Alexander Rossi

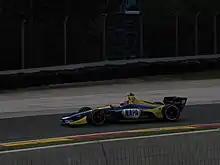
Rossi on track at Road America

Rossi began the Indianapolis 500 from the last row on the grid, starting in 32nd place. He completed a series of impressive overtakes throughout the race, leading him to a fourth-place finish. The following week in Detroit, Rossi finished third in race one. He then qualified on pole for the second race and led 46 of the first 63 laps; however, he was pressured late in the race by teammate Ryan Hunter-Reay. Rossi proceeded to lock his brakes, overshooting the upcoming turn and leading to a puncture. He was forced to pit, reentering the track in 13th and finishing in 12th. Rossi rebounded later in the season to win the pole and the race at Mid-Ohio, using a two-stop strategy. The win moved Rossi into second in the Drivers' Championship standings, 46 points behind Scott Dixon. Rossi won the following race at Pocono as well, though the event was overshadowed by a serious accident early in the race involving Wickens (who was injured and airlifted to a local hospital), resulting in a red flag period. At Gateway, Rossi used fuel strategy to finish second, gaining a few points on Dixon. After an eighth-place finish at Portland, Rossi entered the final race at Sonoma 29 points behind Dixon. At the start, he broke his front wing after contact with Andretti, dropping him back in the field. He recovered to place seventh in the race, finishing a total of 57 points behind Dixon in the championship.